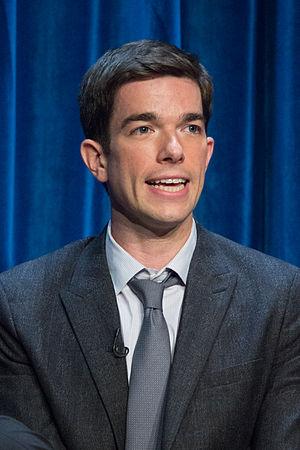
Mulaney est une série télévisée américaine en treize épisodes de 22 minutes créée par John Mulaney et diffusée entre le 5 octobre 2014 et le 15 février 2015 sur le réseau Fox et sur le réseau Global au Canada.